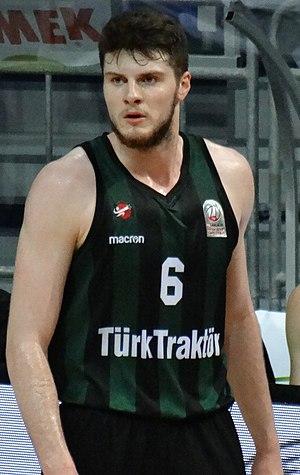
James Metecan Birsen, né le 6 avril 1995, à Kadıköy, en Turquie, est un joueur turc de basket-ball. Il évolue au poste d'ailier.